Stephen Demainbray

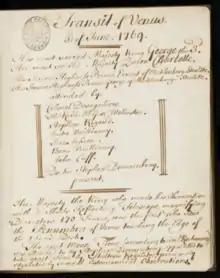
Extract from "Observations on the Transit of Venus", a manuscript notebook from the collections of George III, showing Demainbray's presence at the transit observations at Richmond in 1769

Demainbray was born in the parish of St Martins, London in 1710. His parents, (Charles) Stephen Demainbray (d.c. 1710) and Mary, daughter of Rev Alexander Descairac, were married on 21 September 1699 at St Mary Magdalen Old Fish Street, London. His father, who had come to England from France following the revocation of the Edict of Nantes, died soon afterwards and he was brought up by his uncle, Captain Peter Demainbray (d. 1733) who placed him at Westminster School. There he studied under Dr Desaguliers, who taught him mathematics and natural philosophy. After that he went to Leiden University in the Netherlands.